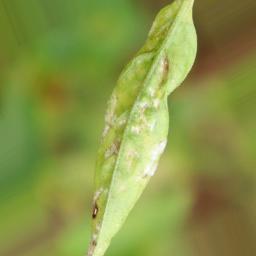
Label: powdery mildew